Martin Luther College

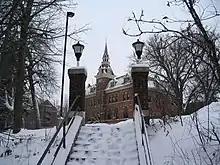
Old Main from the north

Martin Luther College's pre-seminary program prepares students for enrollment at Wisconsin Lutheran Seminary. Beyond its general education requirements and theology courses, the pre-seminary program stresses foreign languages. In order to graduate, students must complete courses in Hebrew and Greek, the original languages of the Bible, and select studies in a non-biblical foreign language to fulfill the requirements of the program. The foreign language courses offered at MLC include Spanish, Latin, German, and Mandarin Chinese. In addition, the curriculum involves a selective liberal arts emphasis, with special attention given to literature and history.